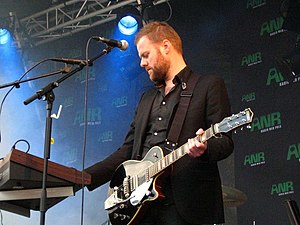
Nordstrøm / Nordstrøms referencer og baggrund
Troels Holdt
Troels Holdt (Nordstrøm)
Nordstrøm er en dansk elektropopduo dannet i 2004 i København. Gruppen består af Troels Holdt og Lars Malm, der i 2004 havde mere end ti års venskab bag sig. Navnet Nordstrøm er ifølge Holdt og Malm valgt, fordi det i lyd og stemning er elektronisk musik fra de nordlige himmelstrøg, og fordi strøm skaber liv.